Václav František Červený

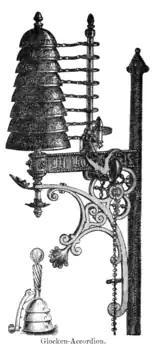
Glocken-Accordion

Červený also patented percussion instrument inventions, including the "Votiv-timpani" and the "Glocken-Akkordion" (a form of altar bell).